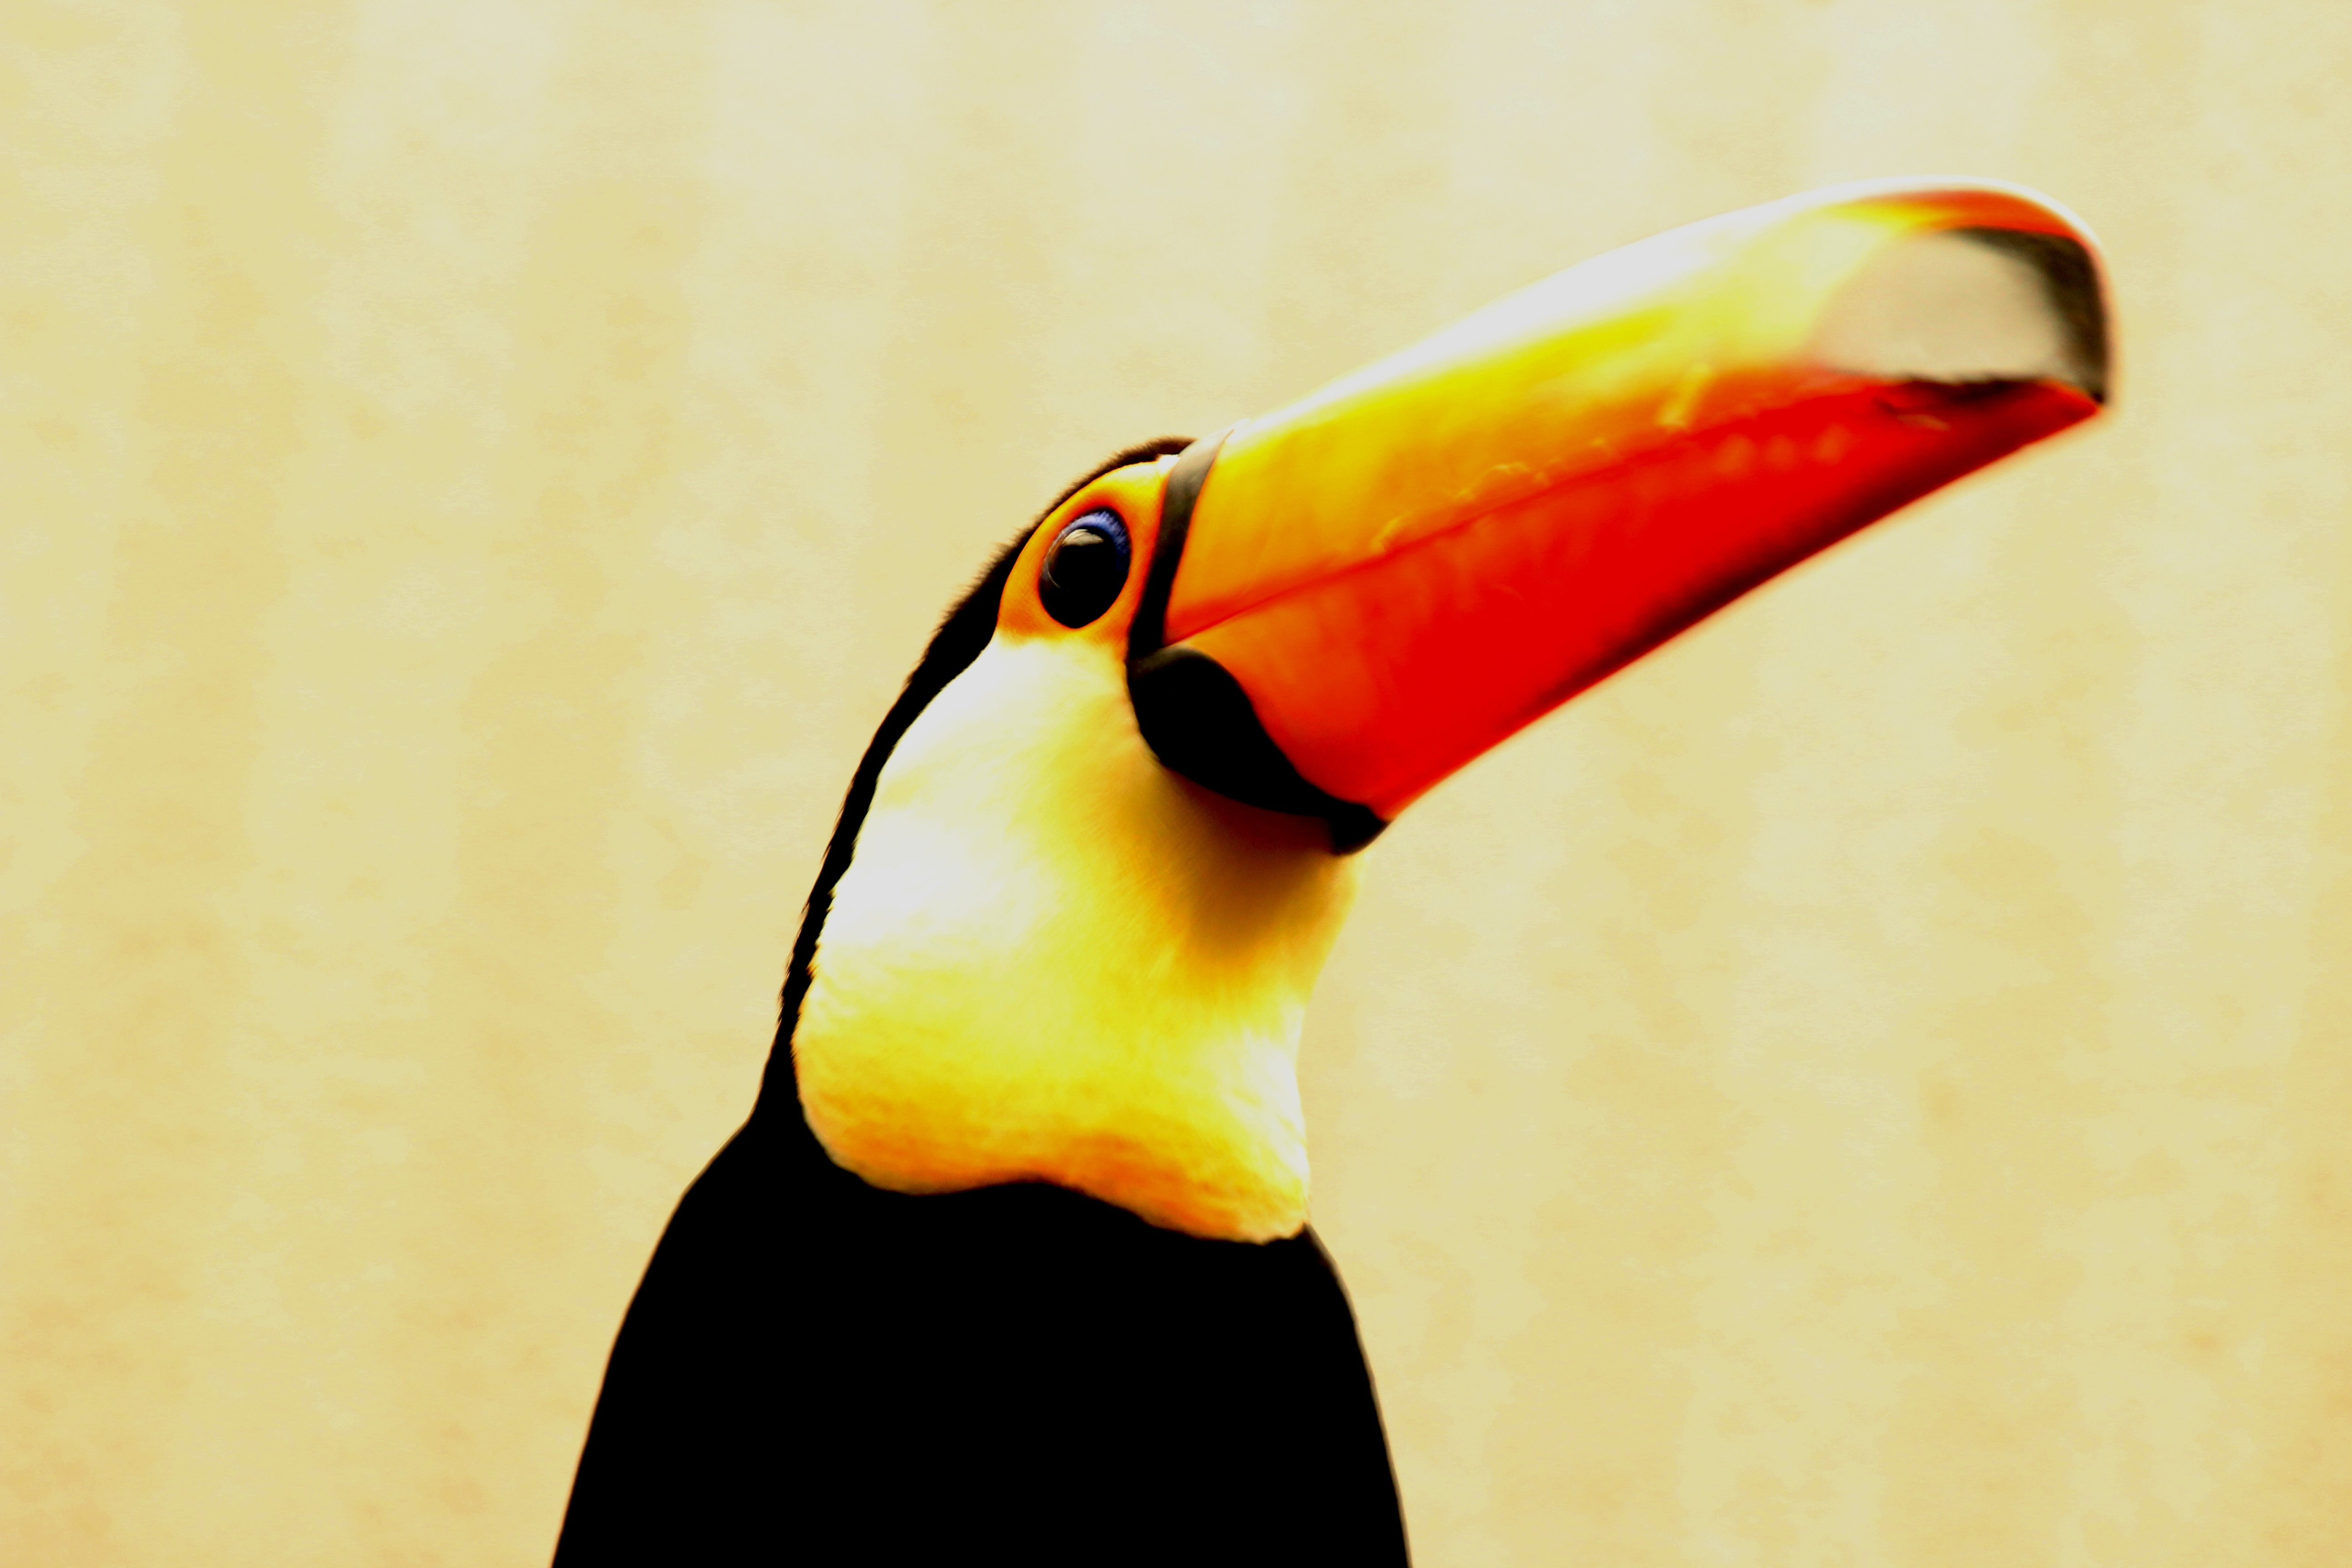
bird, wing, zoo, beak, yellow, tropical bird, close up, vertebrate, birdhouse, toucan, coraciiformes, flightless bird, st louis, piciformes